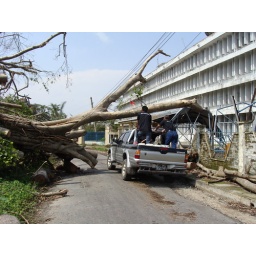
A fallen tree obstructs the road as ATM travel to the coast to begin relief efforts in the Irrawaddy Delta.